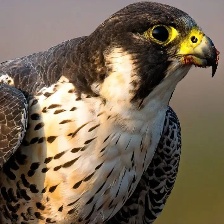
Species: PEREGRINE FALCON
Scientific name: FALCO PEREGRINUS